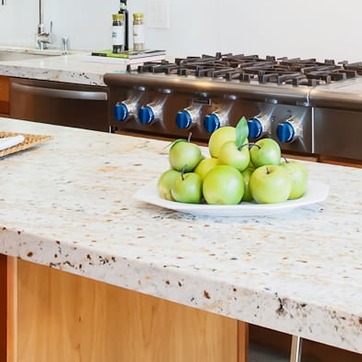
Material: food